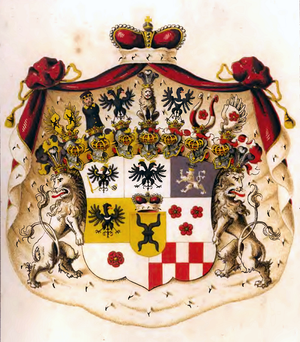
Hermann Friedrich, 3ᵉ prince von Hatzfeld, duc zu Trachenberg, est un militaire et homme politique allemand.